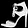
Label: Sandal